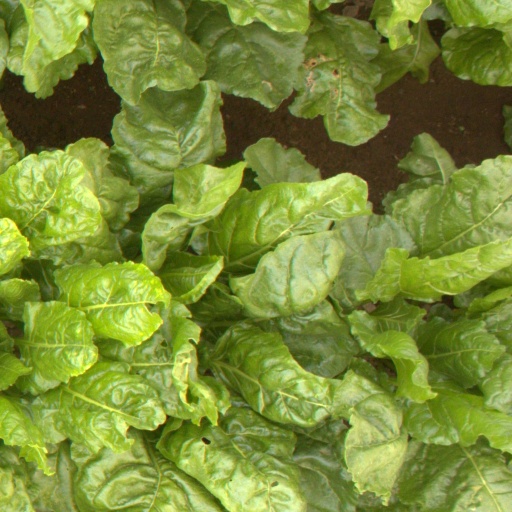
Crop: sugar beet